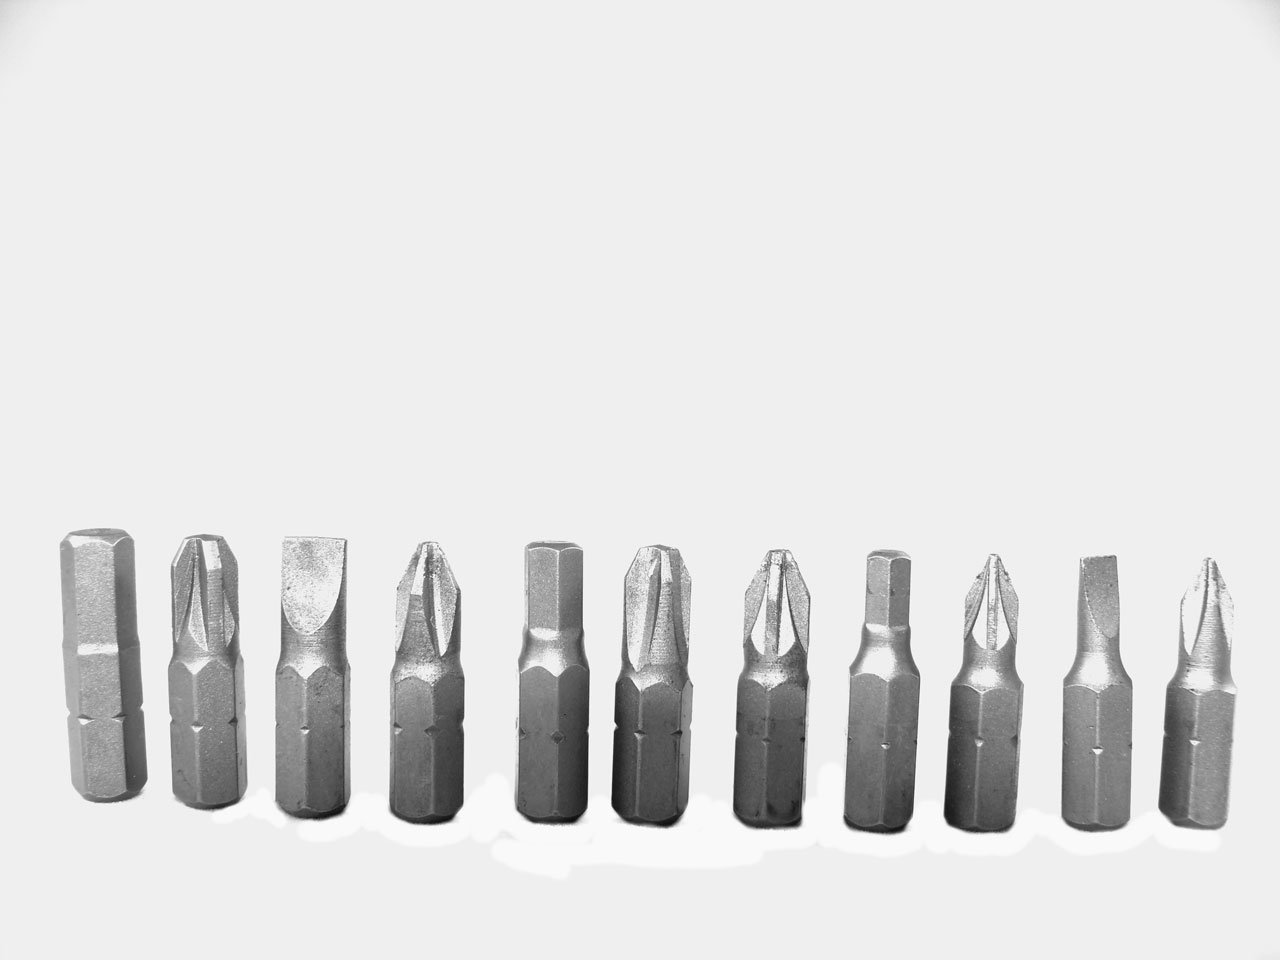
hand, tool, construction, finger, bottle, nut, object, screw, product, tools, ammunition, build, job, screwdriver, bits, gun accessory